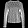
Label: Pullover